History of Theravada Buddhism

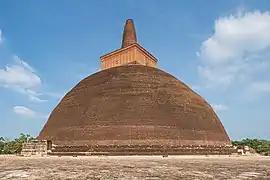
The restored Abhayagiri Dagoba (stupa) in Anuradhapura

Over much of the early history of Buddhism in Sri Lanka, there were three subdivisions of Theravāda, consisting of the monks of the Mahāvihāra, Abhayagiri vihāra and Jetavana, all based in Anuradhapura. The Mahāvihāra was the first tradition to be established, while Abhayagiri and Jetavana developed out of it.